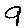
Label: 9